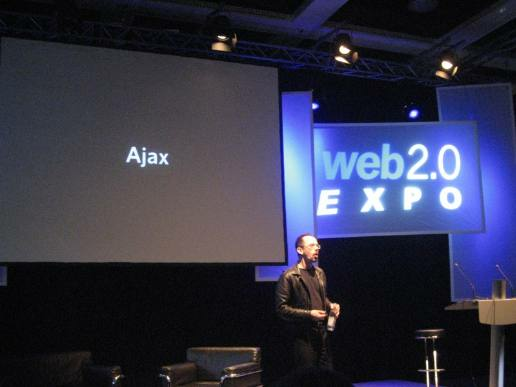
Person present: Yes